Southfield City Centre

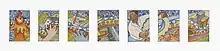
Renderings of Art Panels by Dr. Hubert Massey

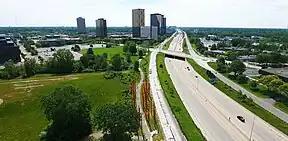
Aerial Photo of Southfield City Centre Trail

During 2020, the Southfield City Centre Advisory Board approved funding for the installation of two triptych mural sets commissioned to renowned Detroit muralist Hubert Massey. Through public engagement in two town-hall style meetings, made virtual due to the 2019 outbreak of coronavirus, Massey gathered input from the Southfield community to develop mosaics on the panels which will line the LTU segment of the path. The community-build installation is expected to be installed in fall 2021.